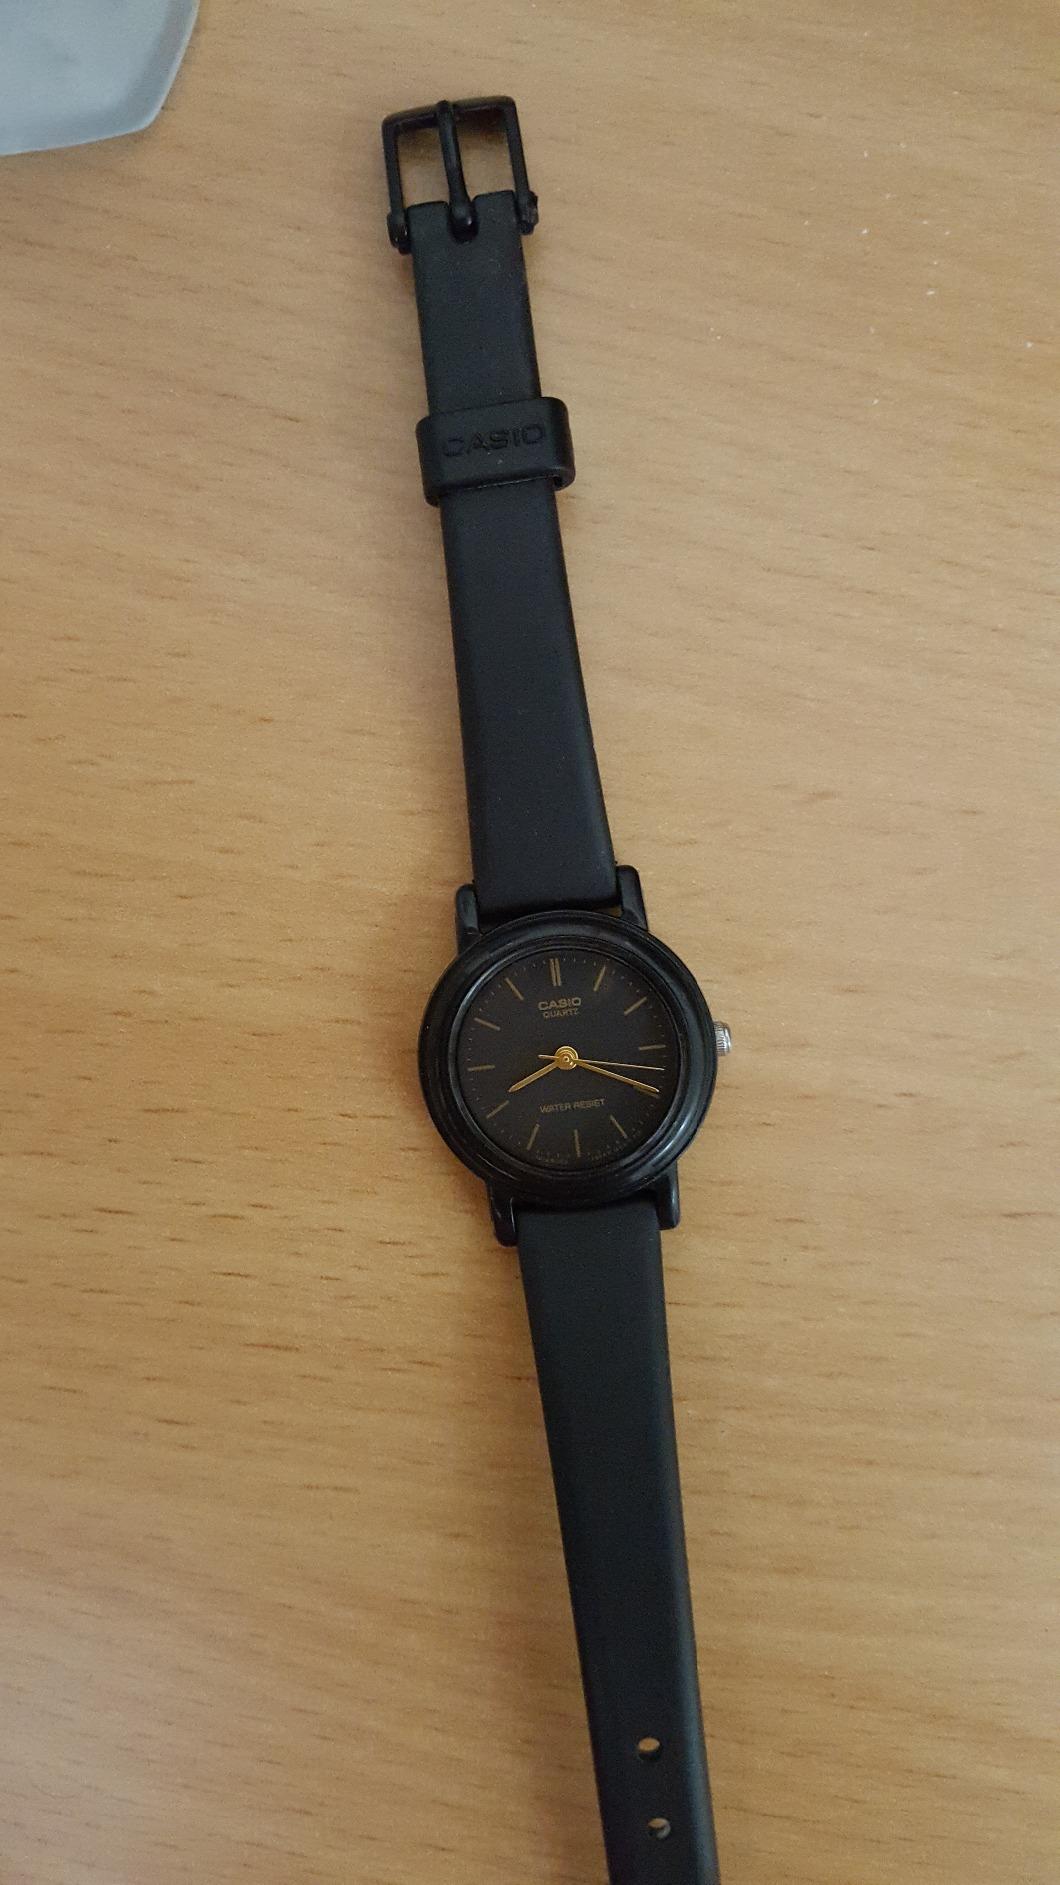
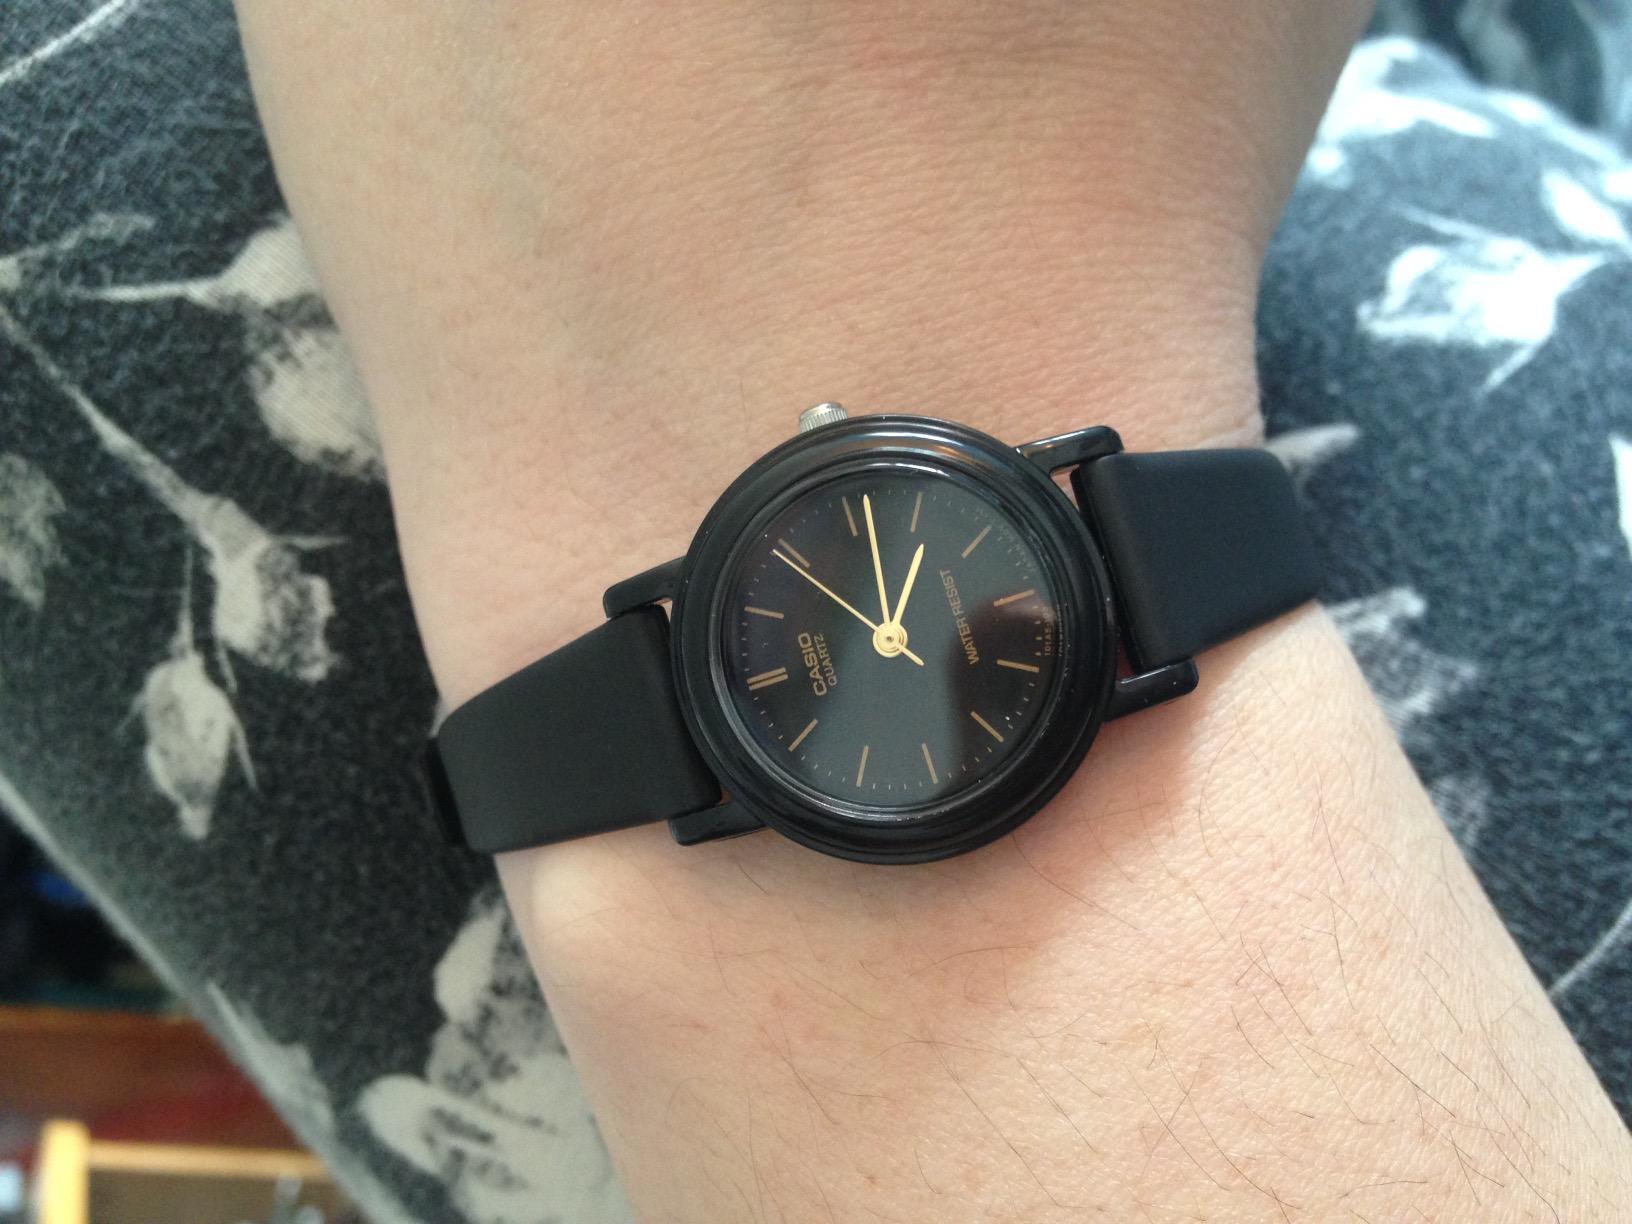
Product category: accessories_watch
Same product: yes